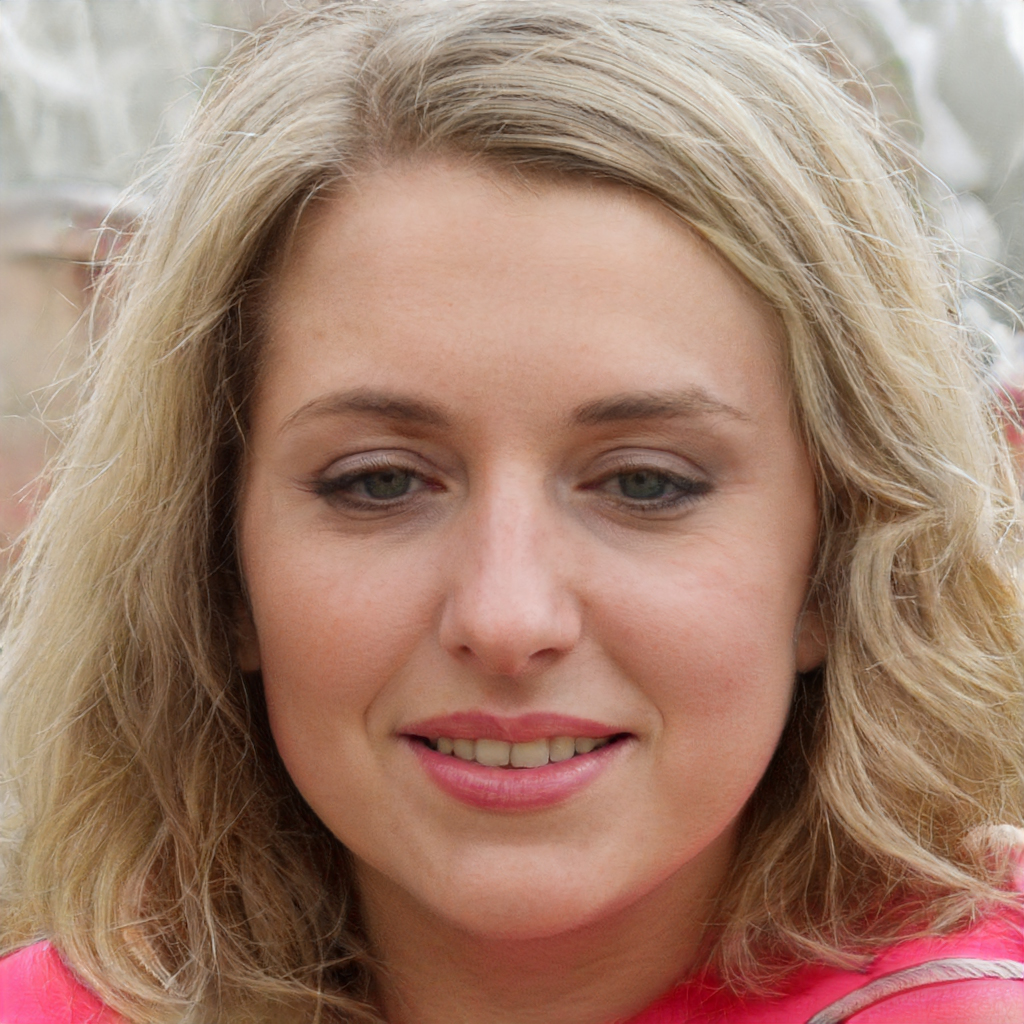
Label: Colored